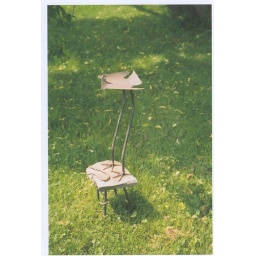
My welding shop tea cup holder; last seen heading to a lake in Quebec